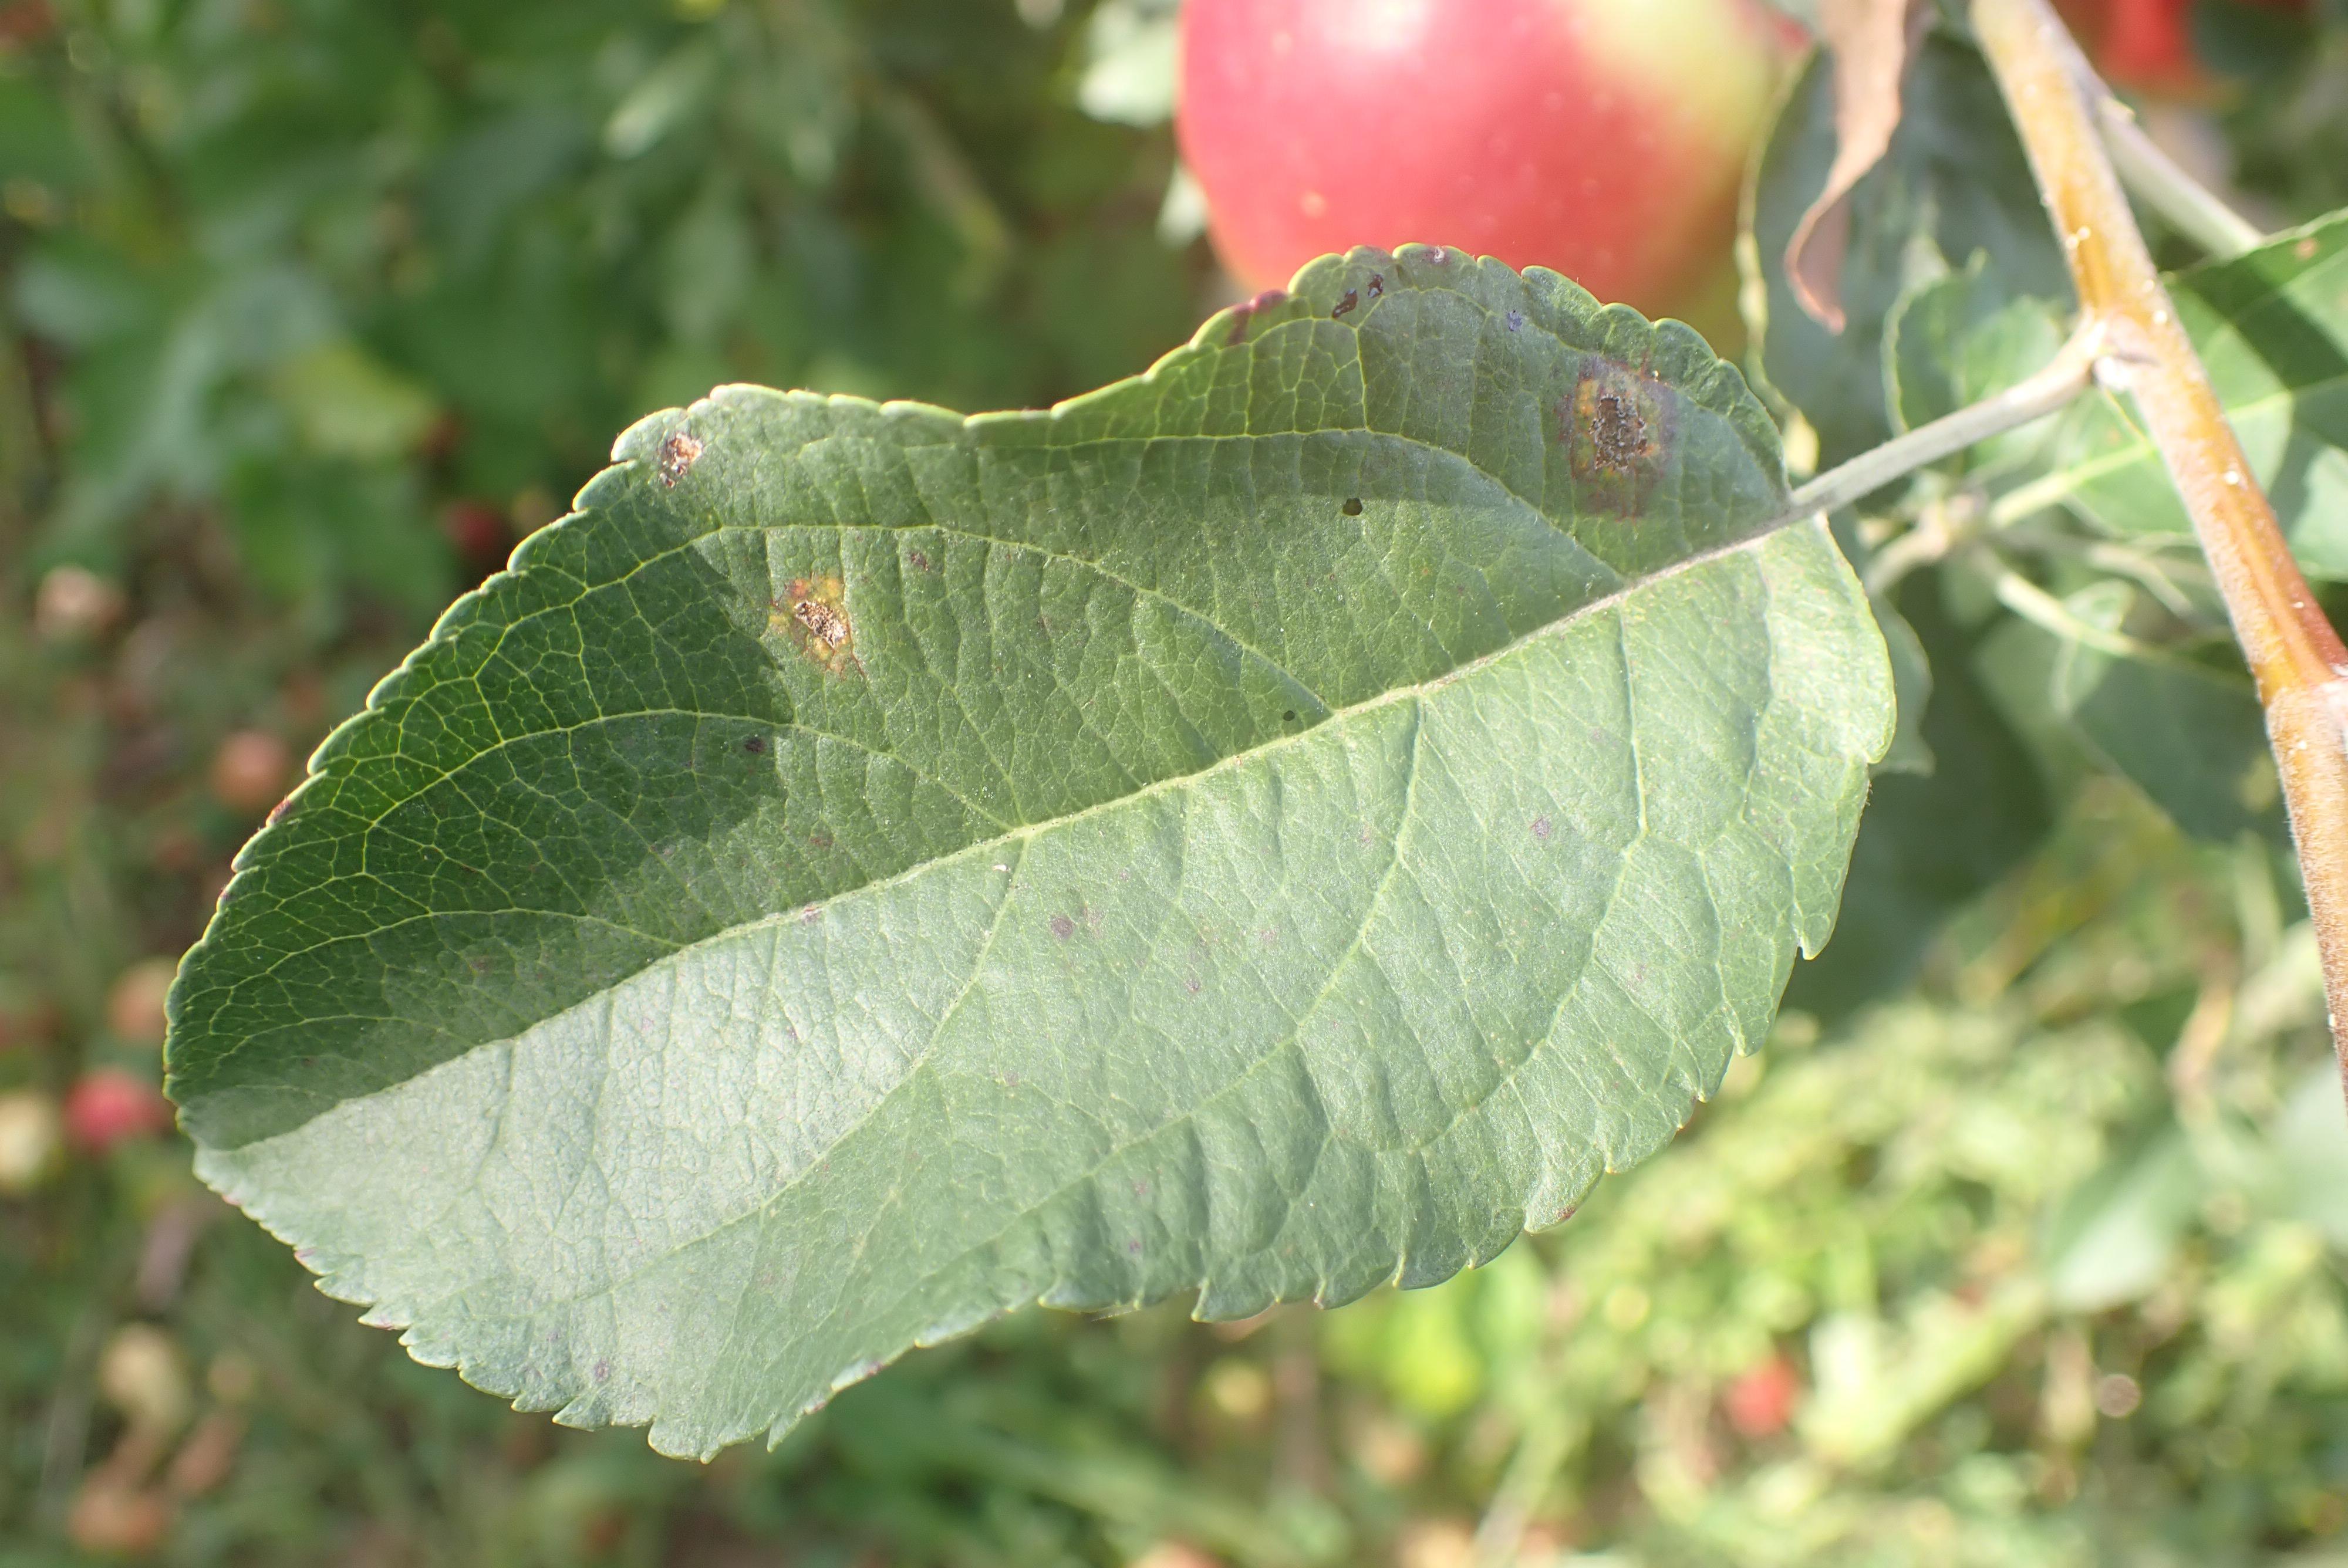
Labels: complex